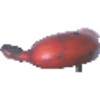
Label: Banana Red 1